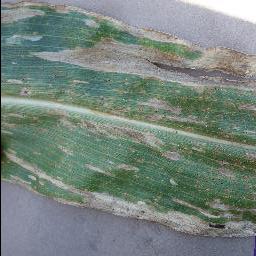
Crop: corn
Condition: (maize)_cercospora_spot_gray_spot